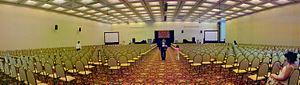
Handelsmesse
Handelsmesse.
Handelsmesse er en udstilling, hvor en større gruppe producenter og forhandlere udstiller varer, og indgår handelsaftaler. Messer er typisk begrænset til en bestemt faggruppe, målgruppe eller tema. De afholdes ofte i haller som f.eks. Forum og Øksnehallen i København, eller i deciderede udstillingscentre som Bellacentret, eller som Messecenter Herning, der er Skandinaviens største messe- og udstillingscenter med over 100.000 m² udstillingsareal.